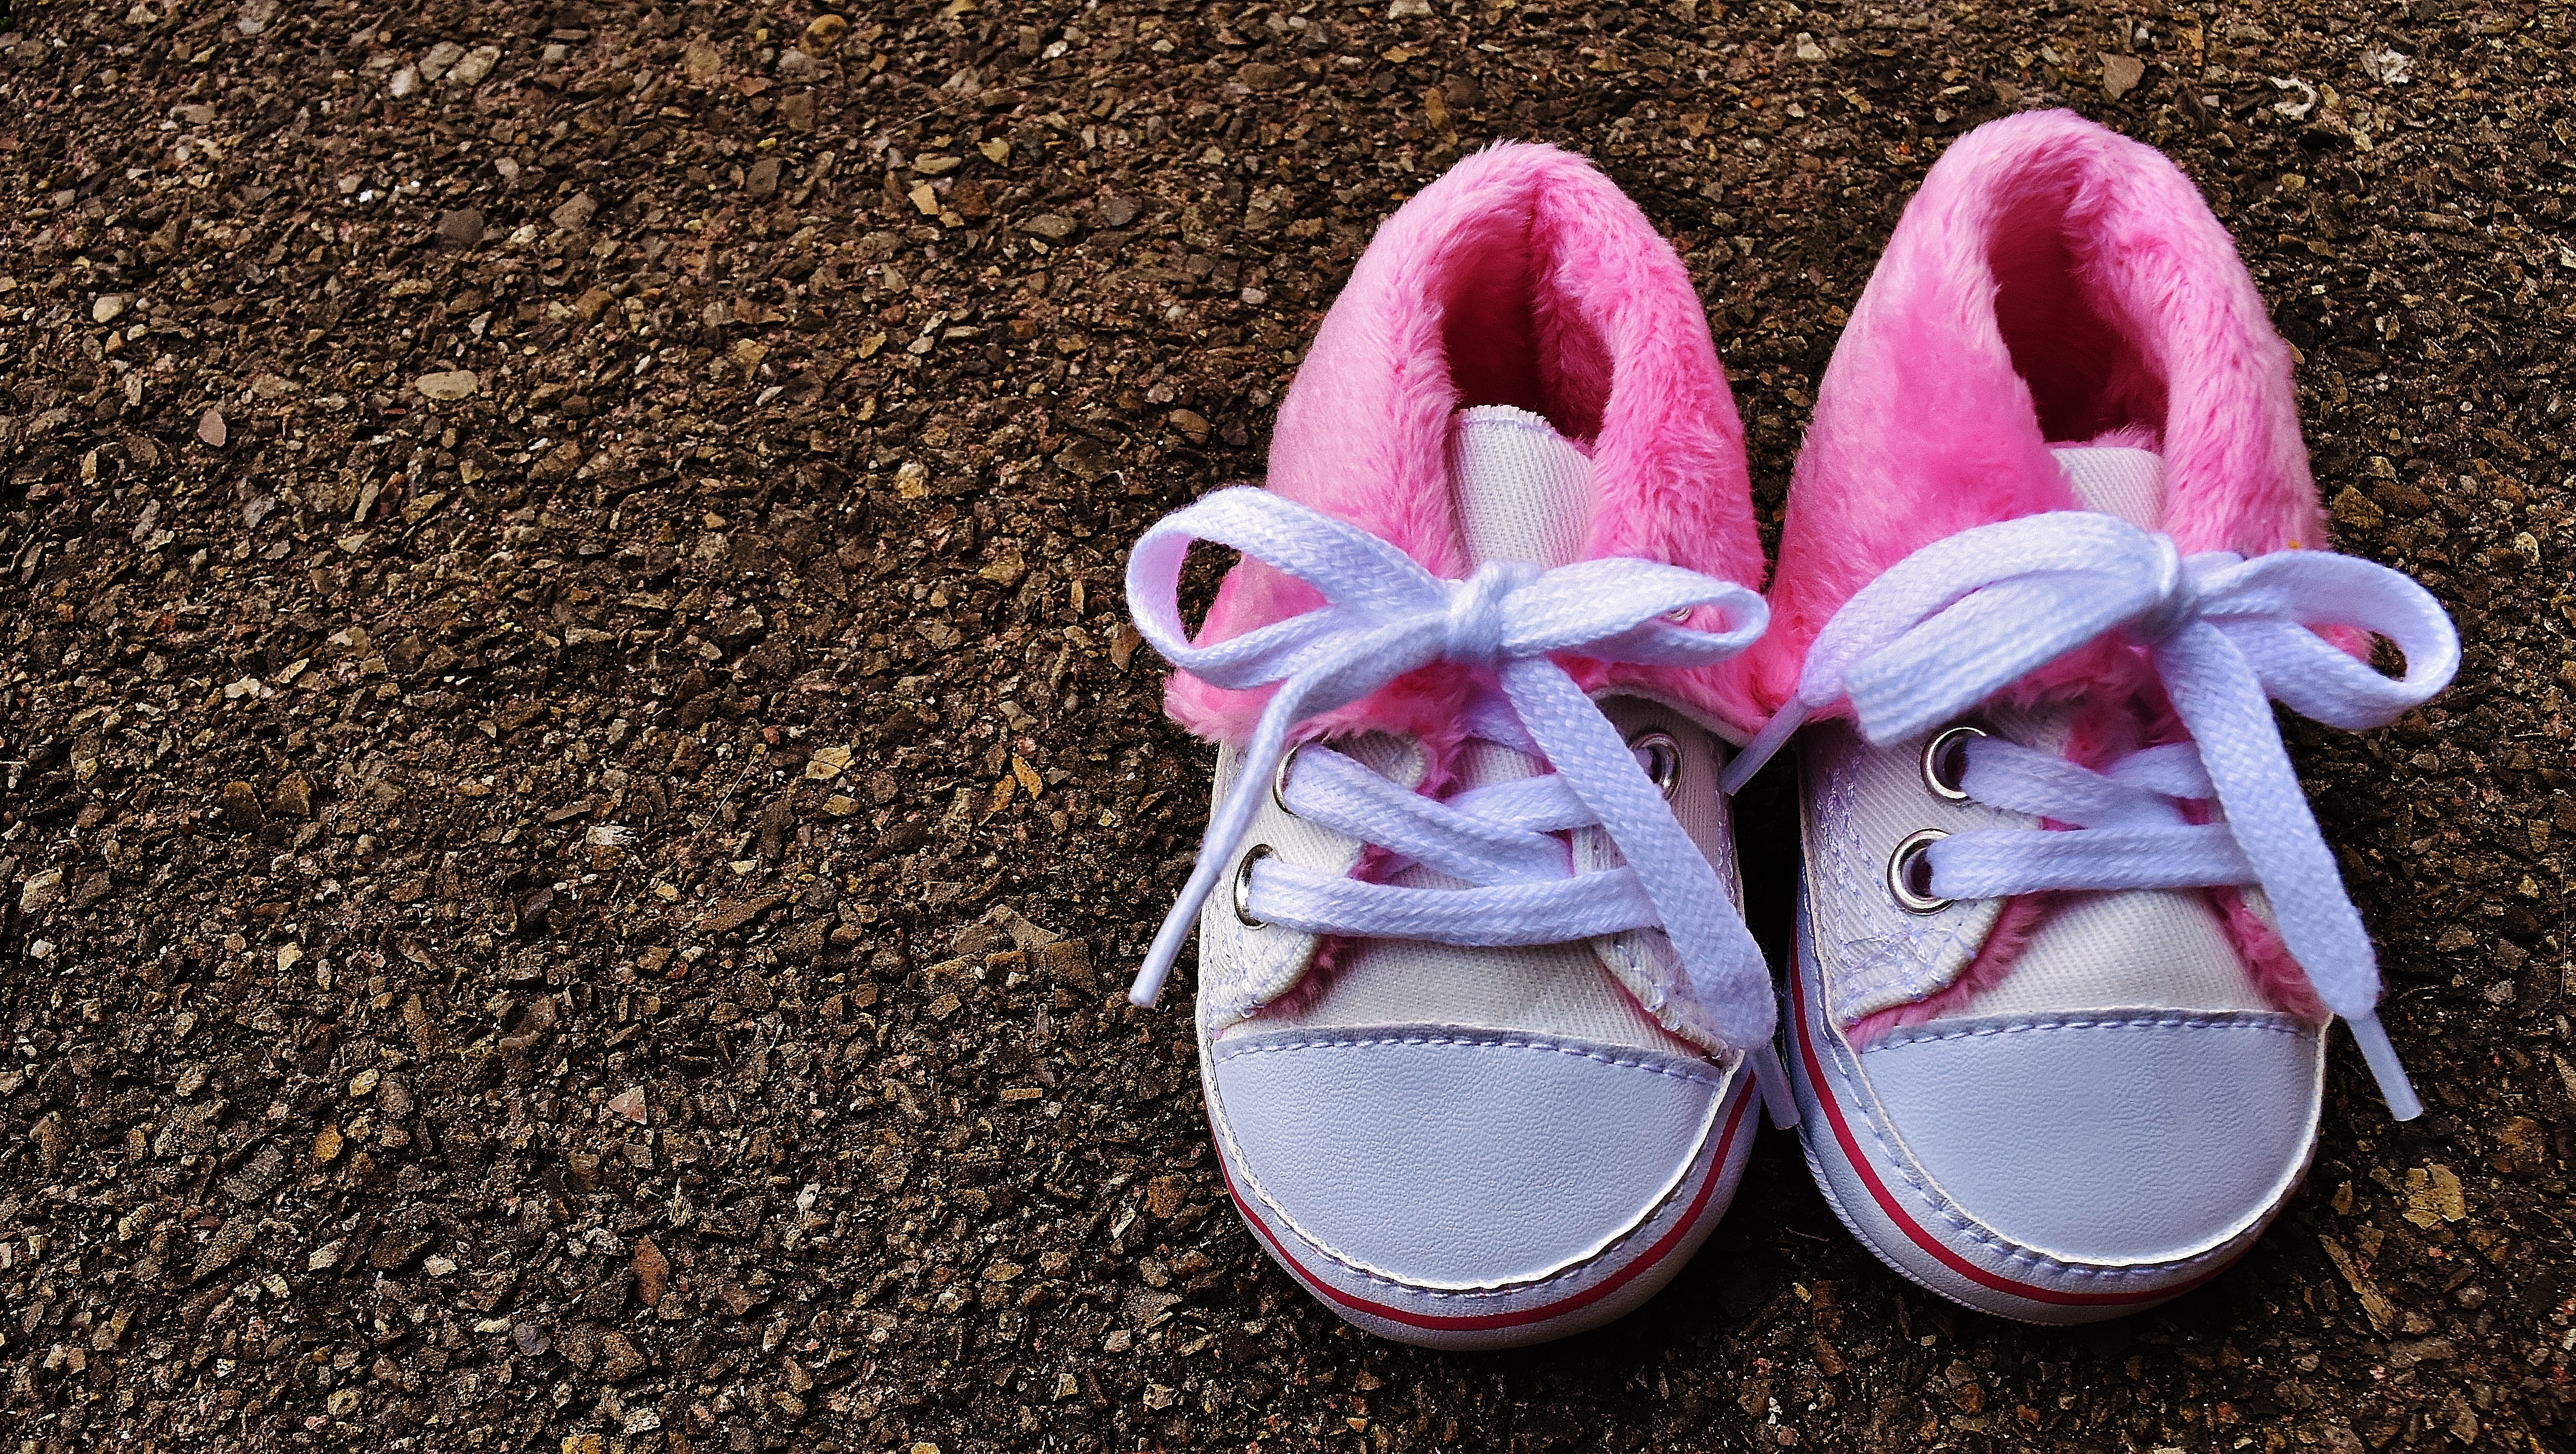
shoe, cute, leg, spring, color, small, pink, baby, shoes, sneakers, footwear, charming, baby shoes, children's shoes, outdoor shoe